Bella Vista, New South Wales

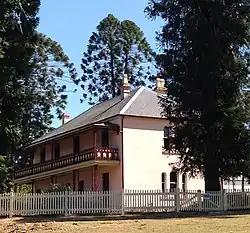
Bella Vista Farm

Bella Vista is located 33 kilometres north-west of the Sydney central business district and is part of The Hills Shire. It is a suburb in the Hills District of Greater Western Sydney and is in the state of New South Wales, Australia. Bella Vista's Norwest Business Park is home to several Fortune 500 companies, a number of shopping centres, high-rise buildings, and industrial and recreational spaces.